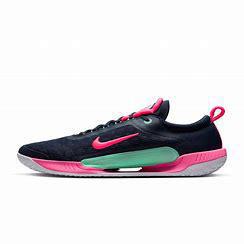
Brand: Nike
Model: Court Zoom NXT